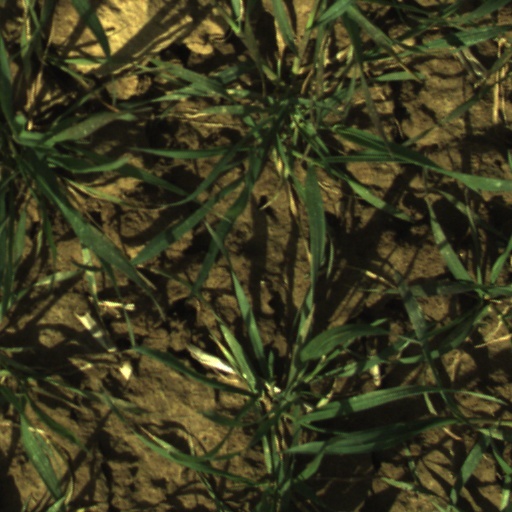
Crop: wheat